Acalanes High School

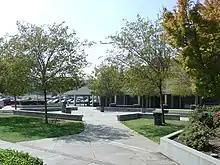
The front quad

In 1939, Acalanes was the first school designed by Ernest Kump and became the prototype for what came to be called the "California School", consisting of a complex of rectangular single-story modern buildings in parallel rows separated by gardens, with no hallways. Its openness to the outdoors and ease of expansion were revolutionary at the time, and the format was widely copied.